My Brother the Pig

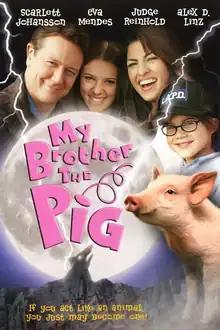
DVD cover

My Brother the Pig is a 1999 American children's fantasy comedy film directed by Erik Fleming and written by Matthew Flynn. It stars Scarlett Johansson, Eva Mendes, Judge Reinhold, and Alex D. Linz.